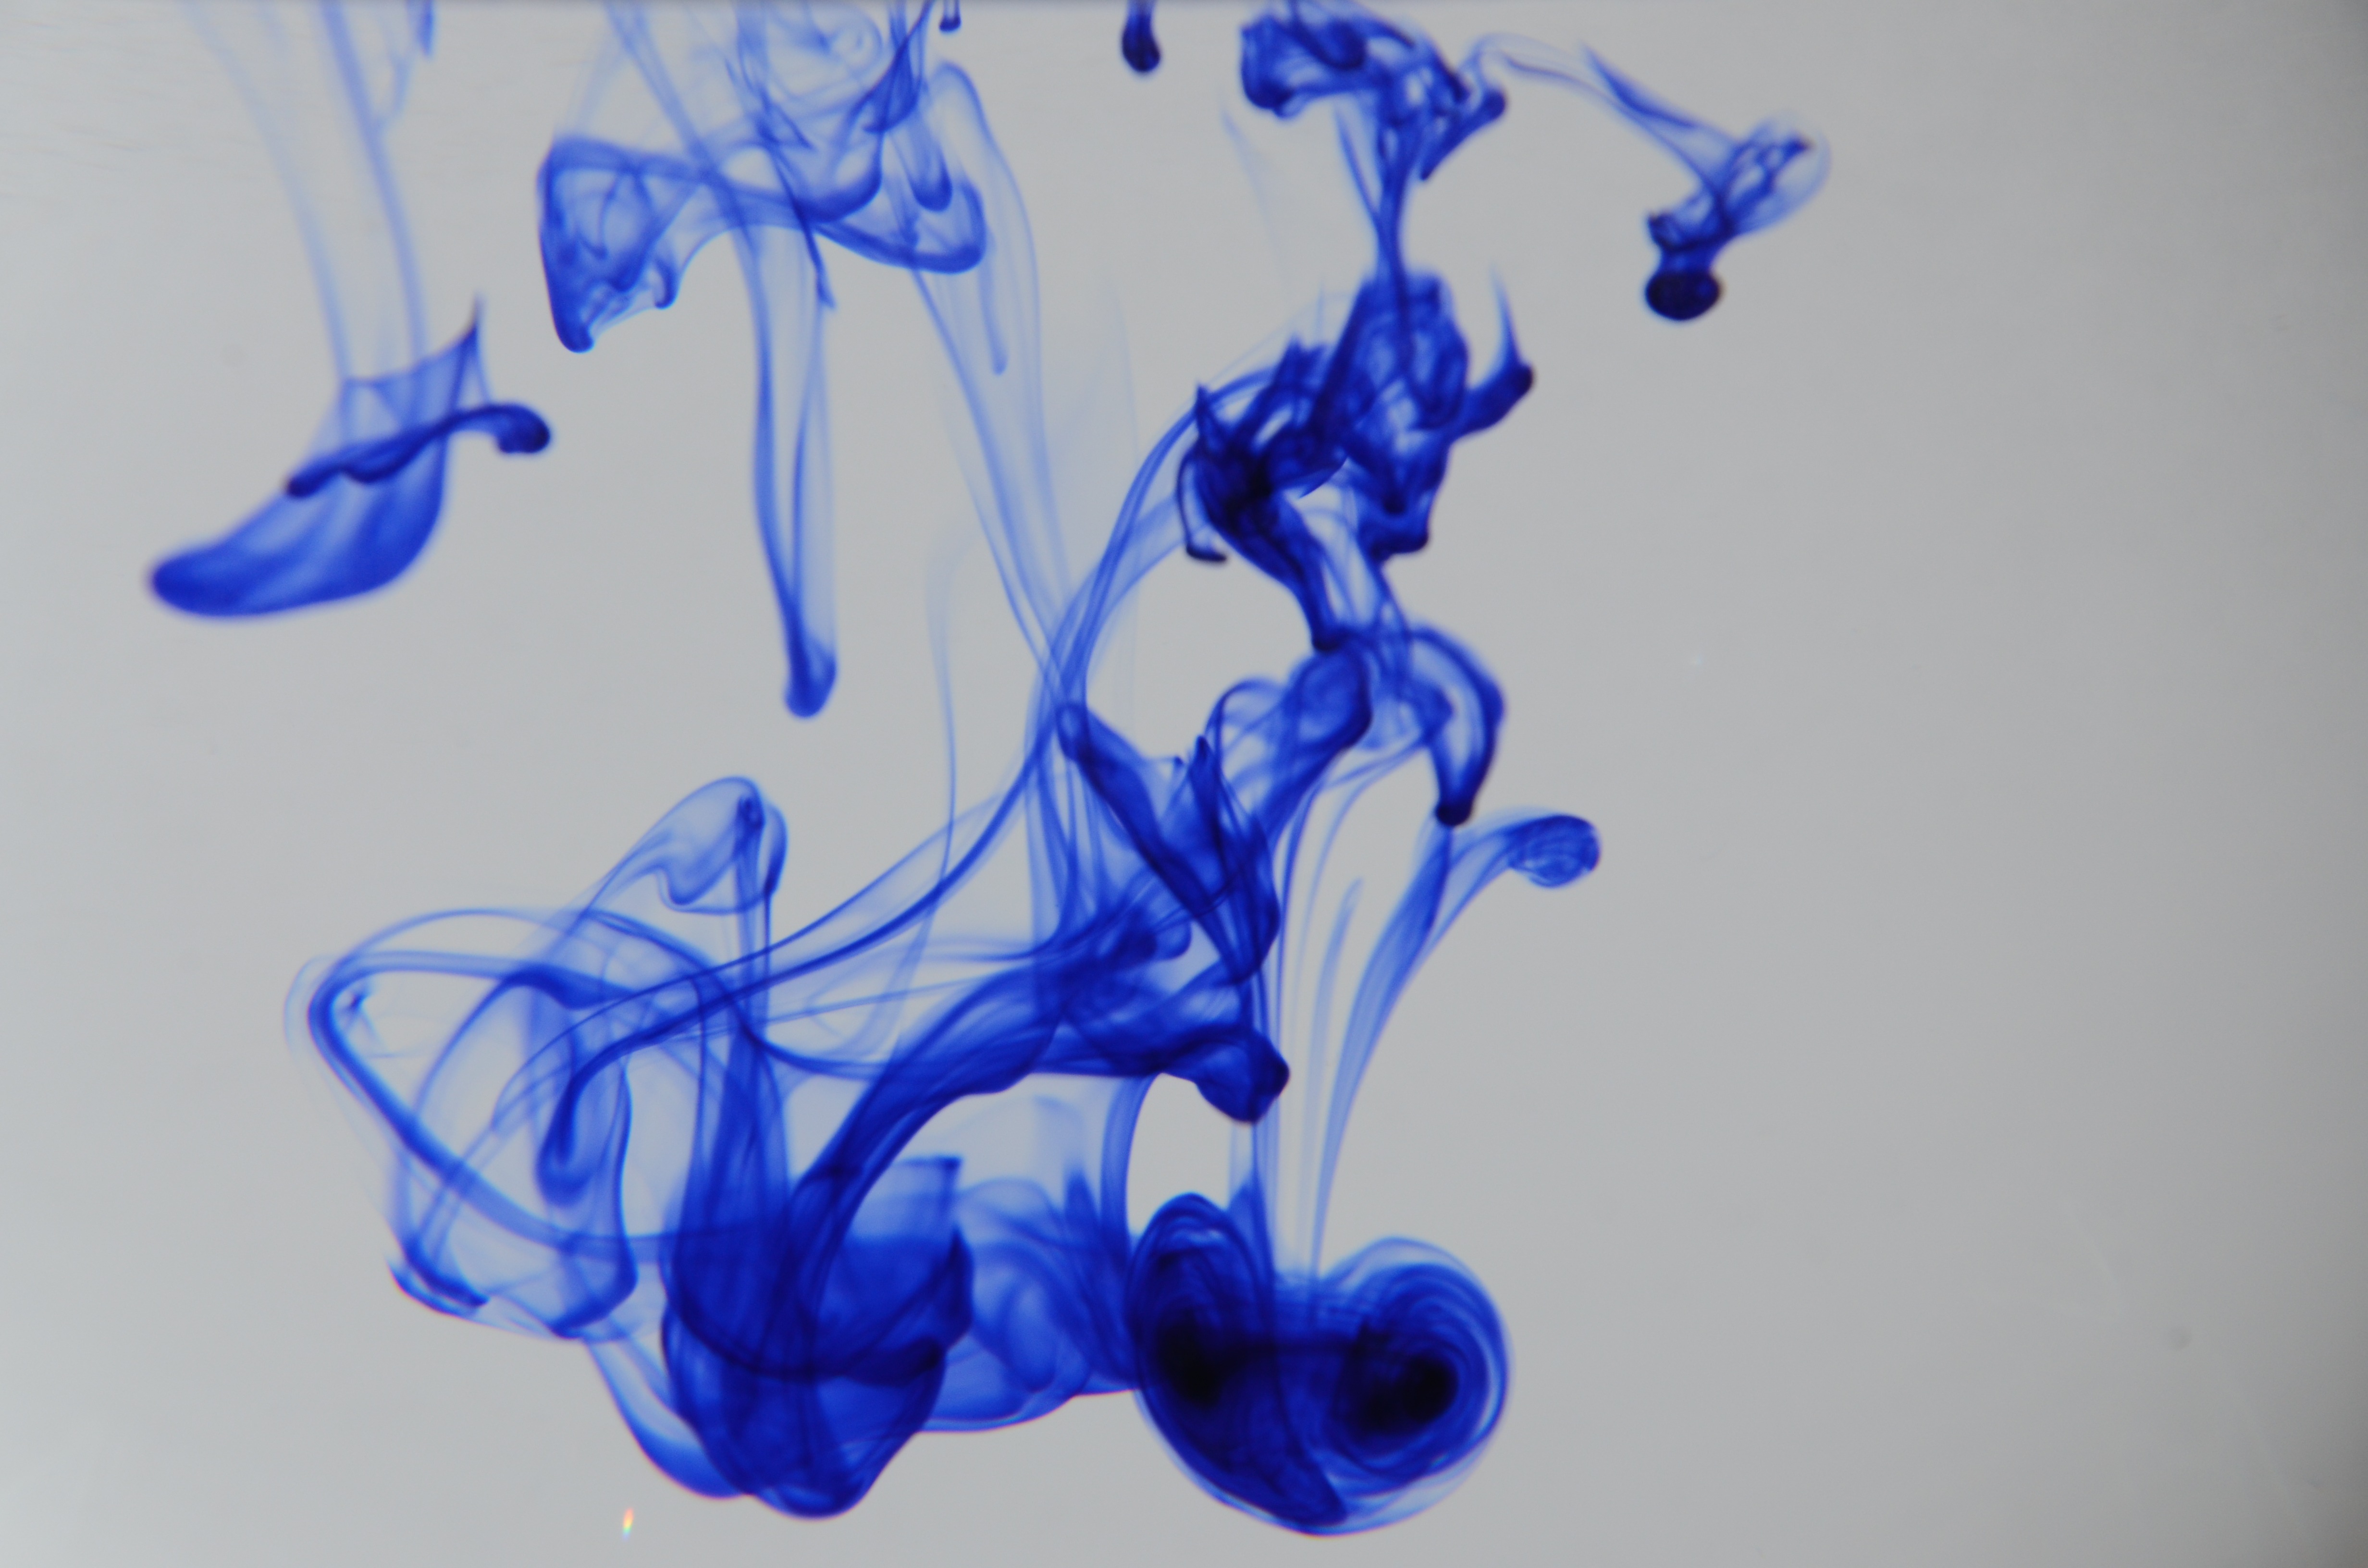
water, liquid, texture, flower, purple, color, contrast, blue, background, sketch, drawing, illustration, organ